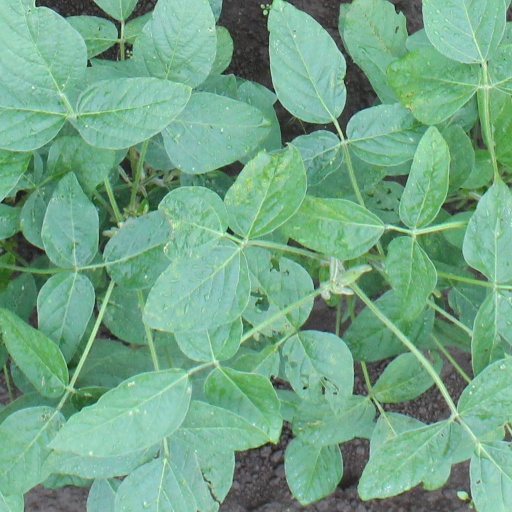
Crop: soybean